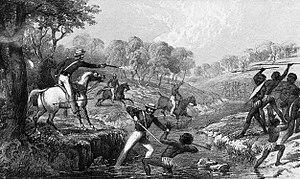
Les aborigènes d’Australie sont les premiers humains connus à avoir peuplé la partie continentale de l'Australie. Ils constituent, avec les indigènes du détroit de Torrès, la population autochtone de cet État d'Océanie. Le mot commun aborigène désigne plus généralement celui dont les ancêtres sont les premiers habitants connus de sa terre natale.